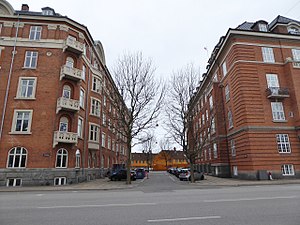
Poul Ankers Gade
Poul Ankers Gade set fra Grønningen.
Poul Ankers Gade er en gade i Indre By i København, der går fra Store Kongensgade til Grønningen. Gaden blev opkaldt efter Poul Anker i 1907. Poul Anker var præst i Hasle og deltog i den bornholmske opstand i 1658 mod svenskerne, der havde overtaget øen efter Roskilde-freden.